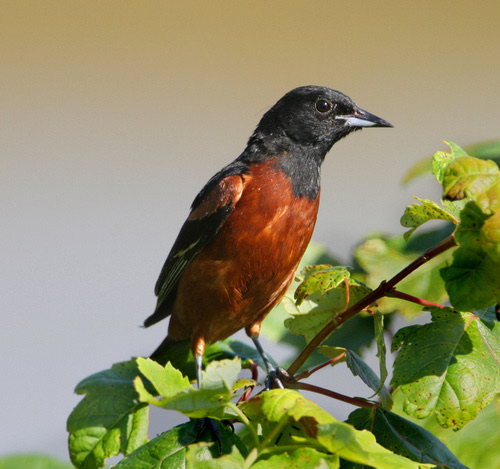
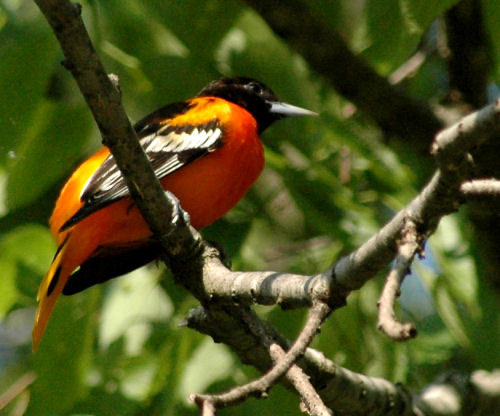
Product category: misc
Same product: yes